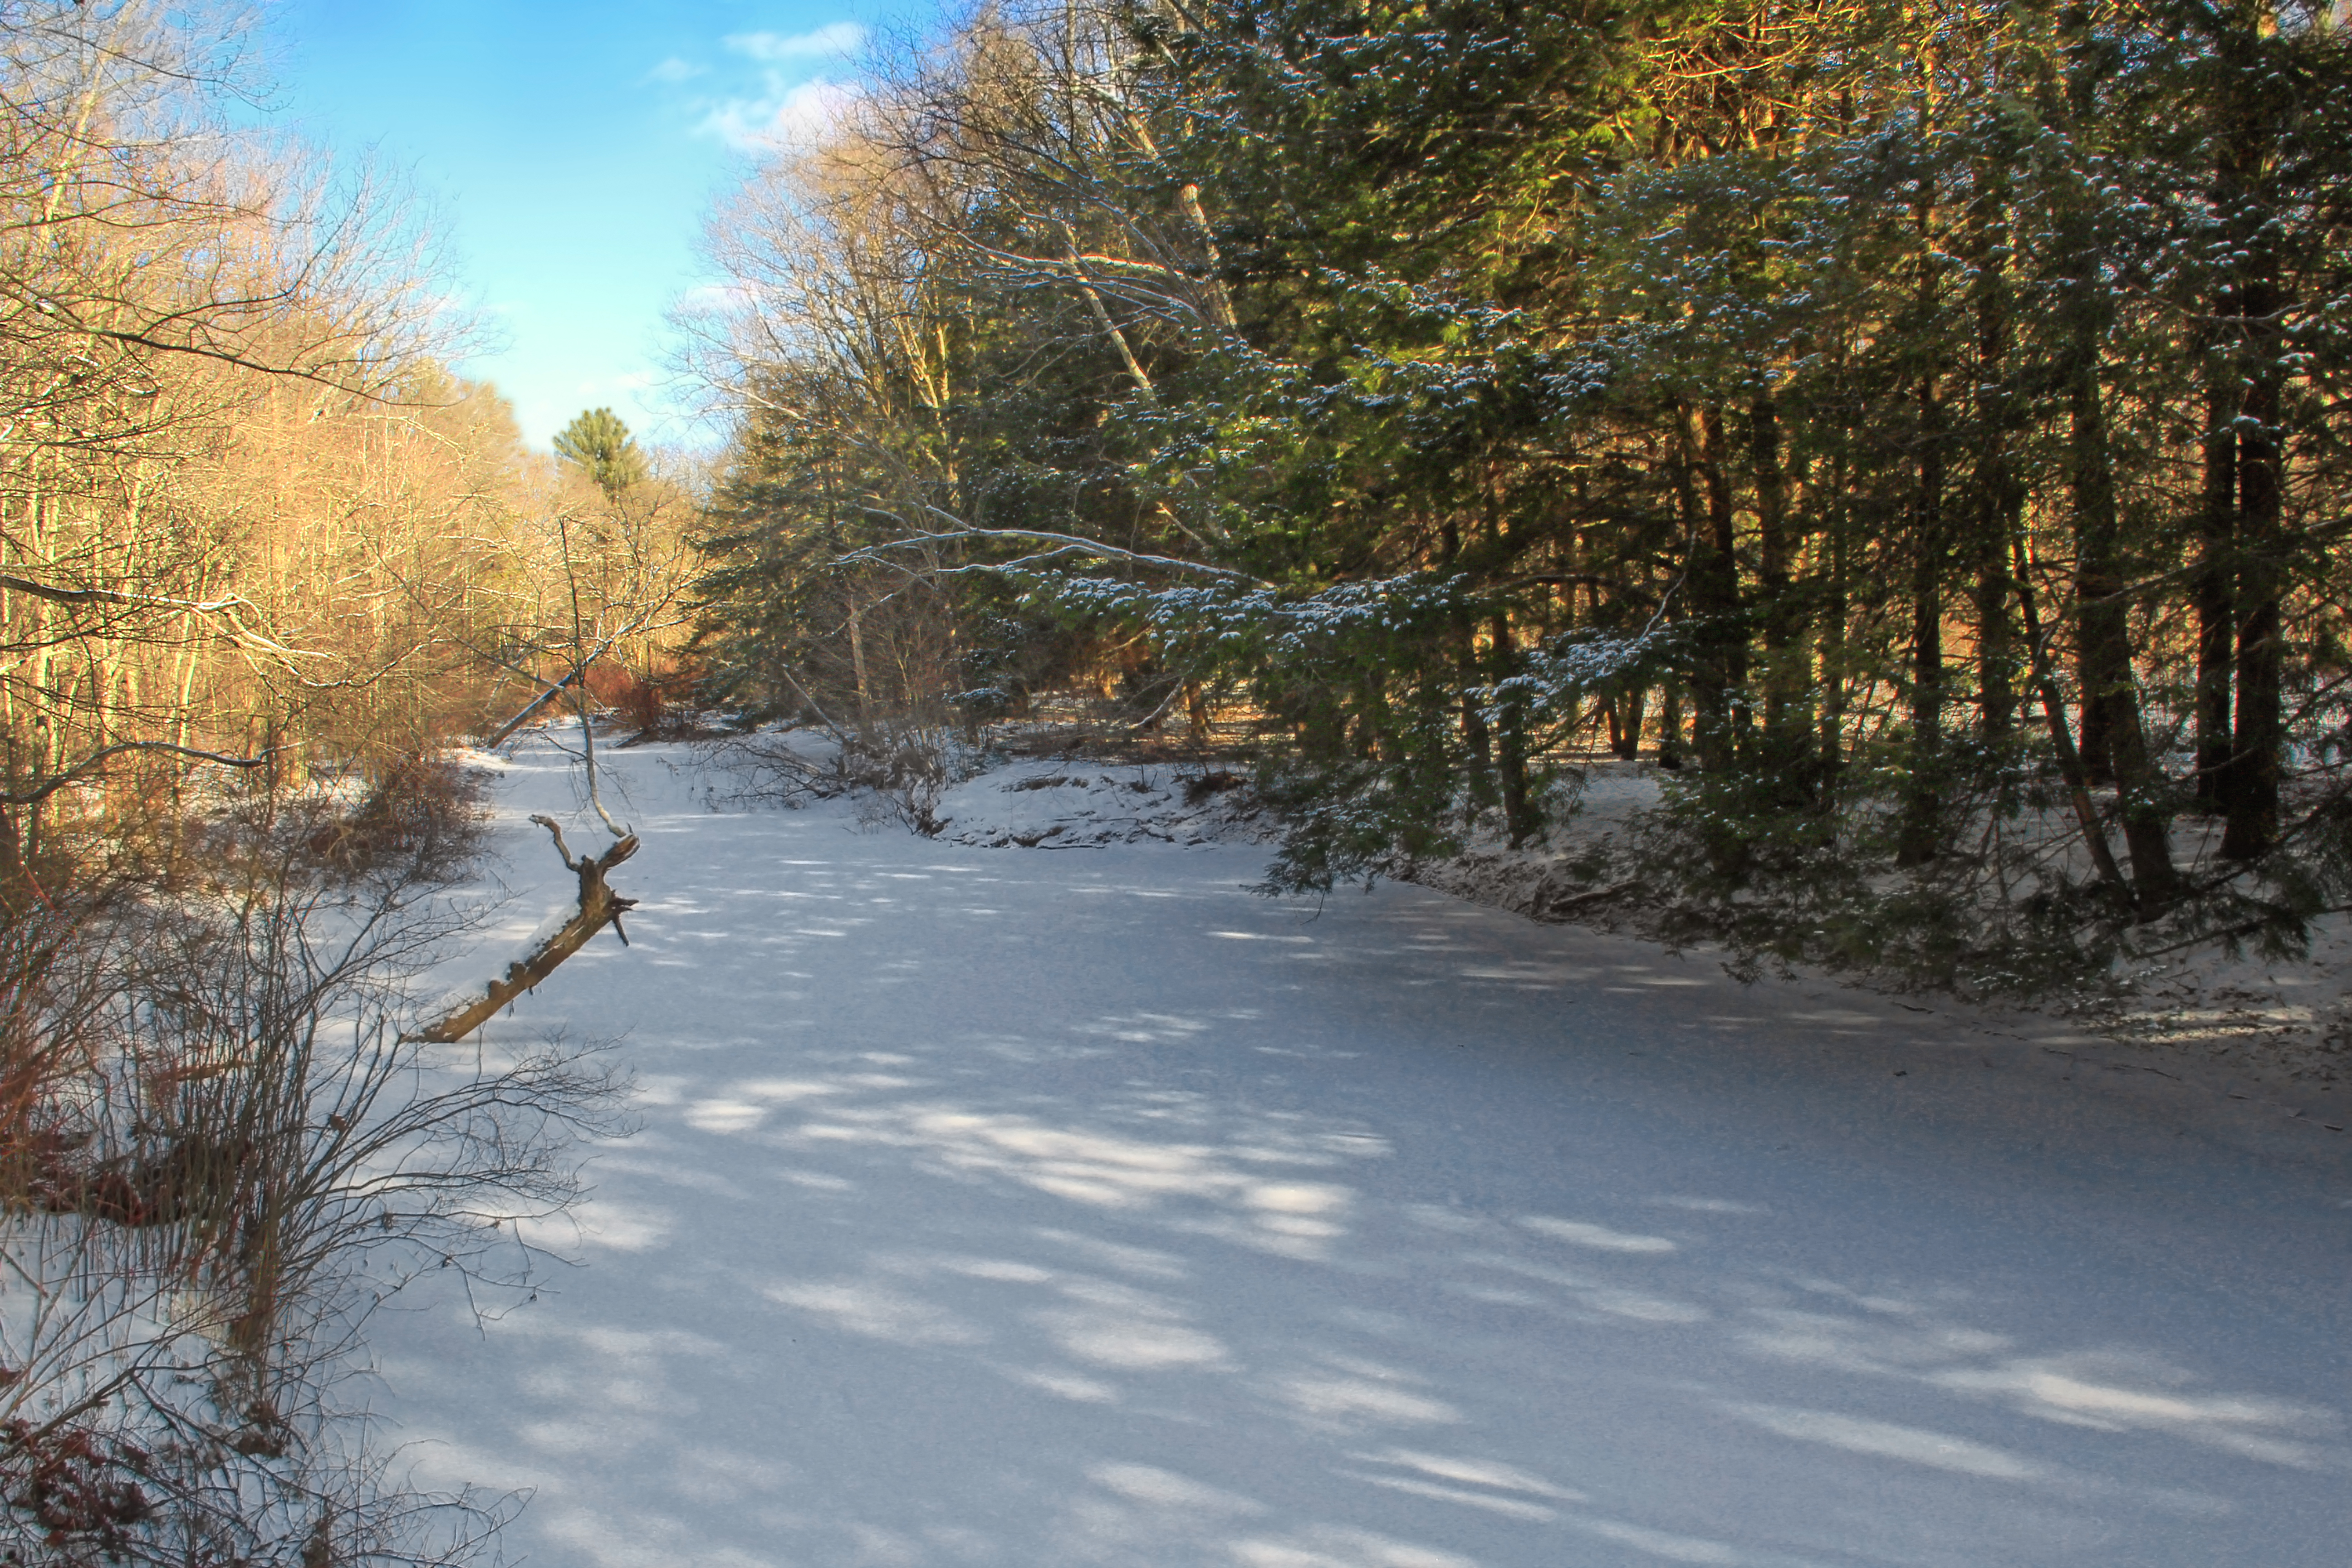
landscape, tree, forest, creek, branch, snow, winter, hiking, sunlight, morning, leaf, frost, stream, ice, autumn, weather, season, trees, creativecommons, coniferous, deciduous, pennsylvania, luzernecounty, nescopeckstatepark, nescopeckcreek, woodland, freezing, atmospheric phenomenon, woody plant